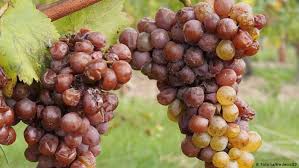
Label: trash